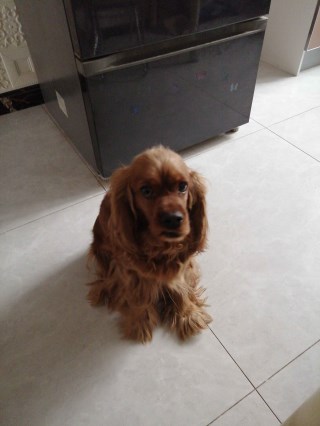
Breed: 286-n000111-cocker_spaniel